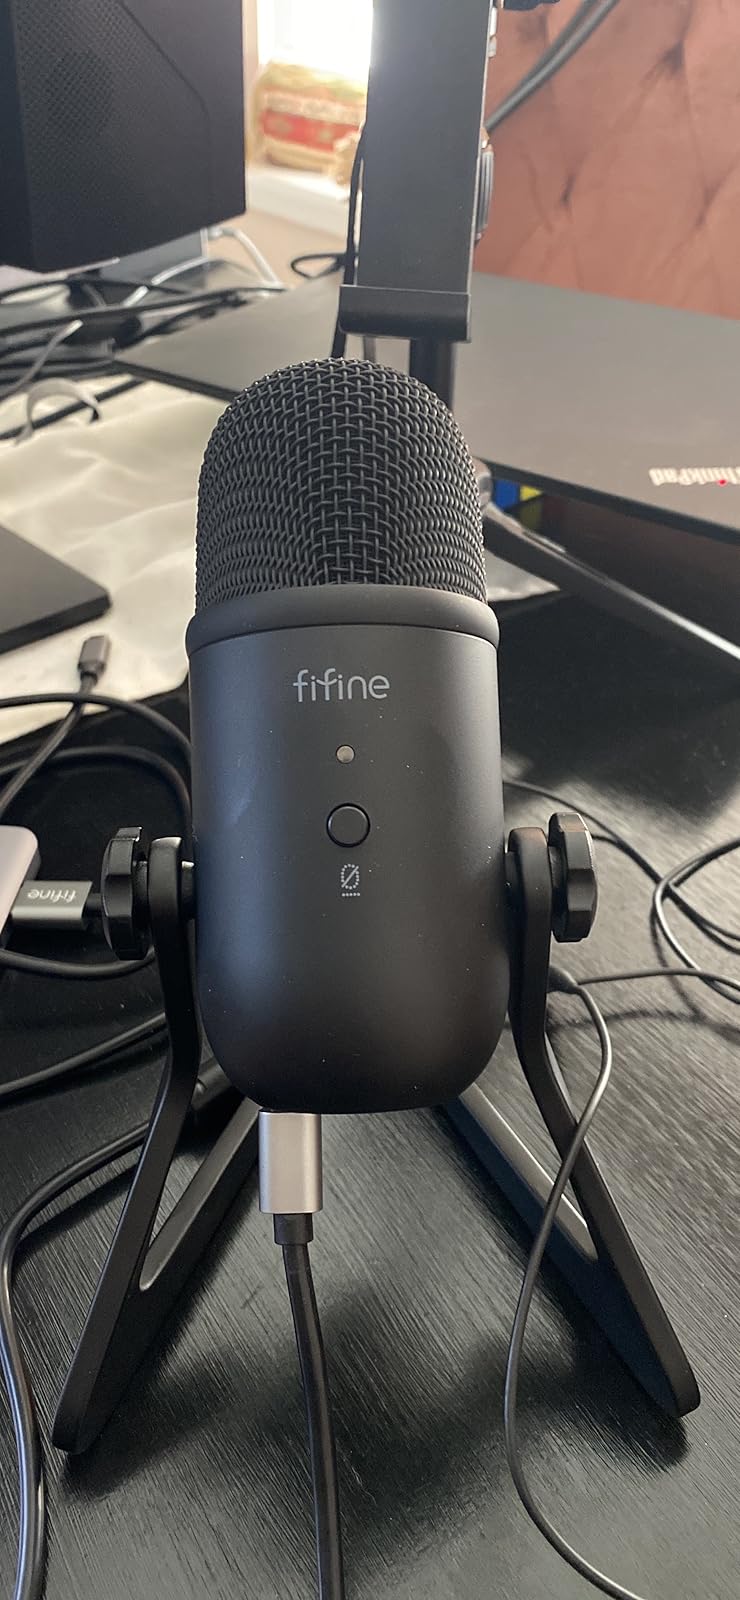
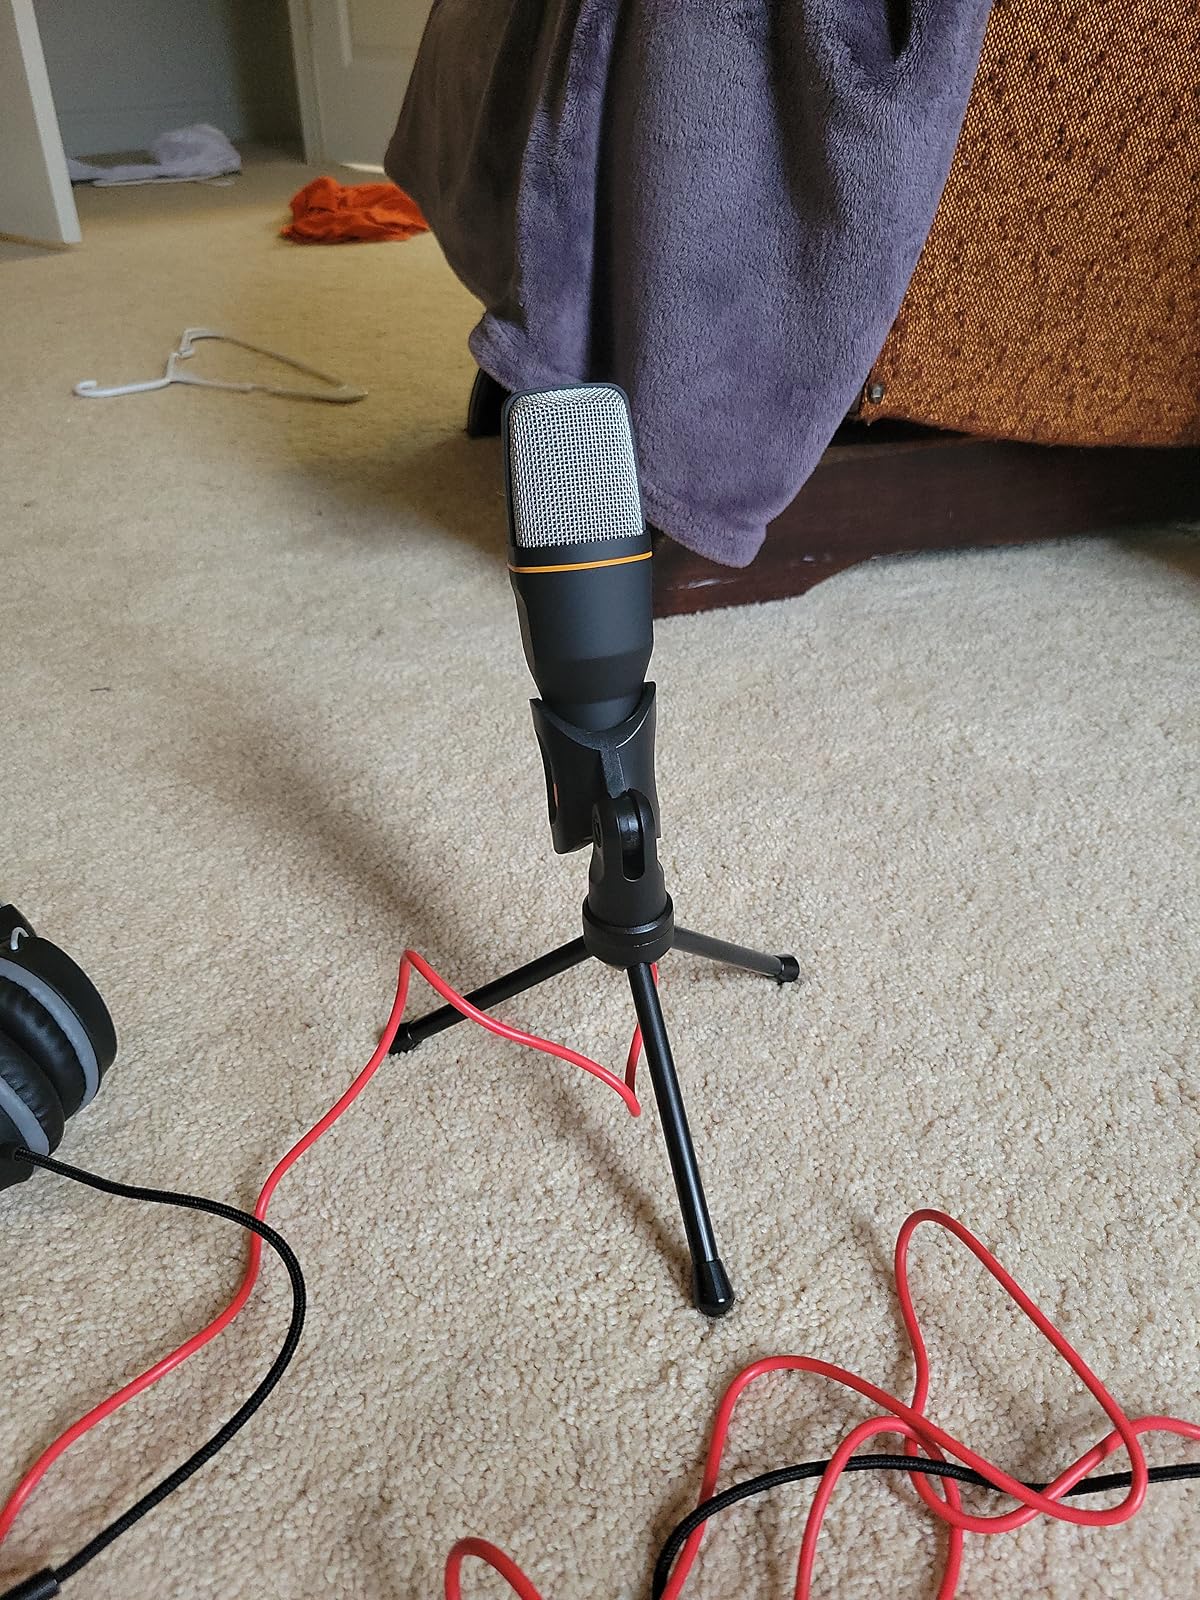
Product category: microphone
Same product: no